Tiangong space station

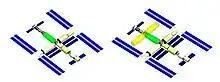
Possible future expansion of Tiangong space station

According to CMSA, the Tiangong space station is expected to be expanded from three to six modules, with improved versions of the "Tianhe", "Wentian", and "Mengtian" modules.